Forest Dale Iron Furnace

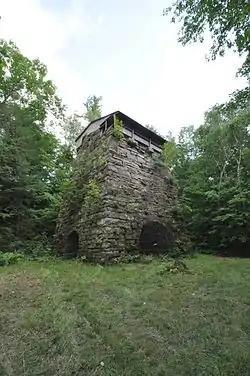

The Forest Dale Iron Furnace was a 19th-century iron smelting facility in Brandon, Vermont. Located off Vermont Route 73 east of the village of Forest Dale, it operated between 1810 and 1855, closing due to competition from higher quality and more efficient furnaces. Now reduced to archaeological ruins and the remains of its main furnace stack, it was listed on the National Register of Historic Places in 1974. The site is marked by a historic marker on Vermont 73.